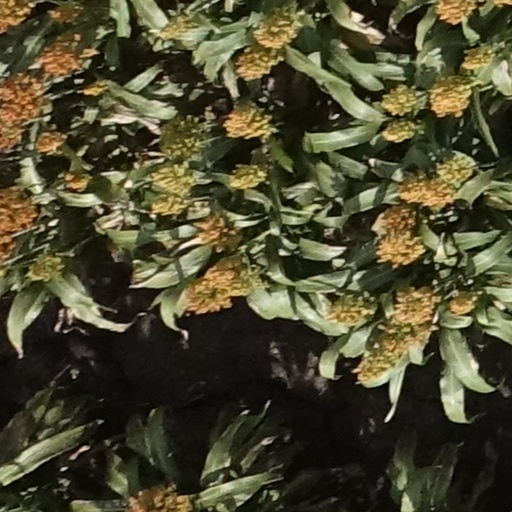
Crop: sorghum